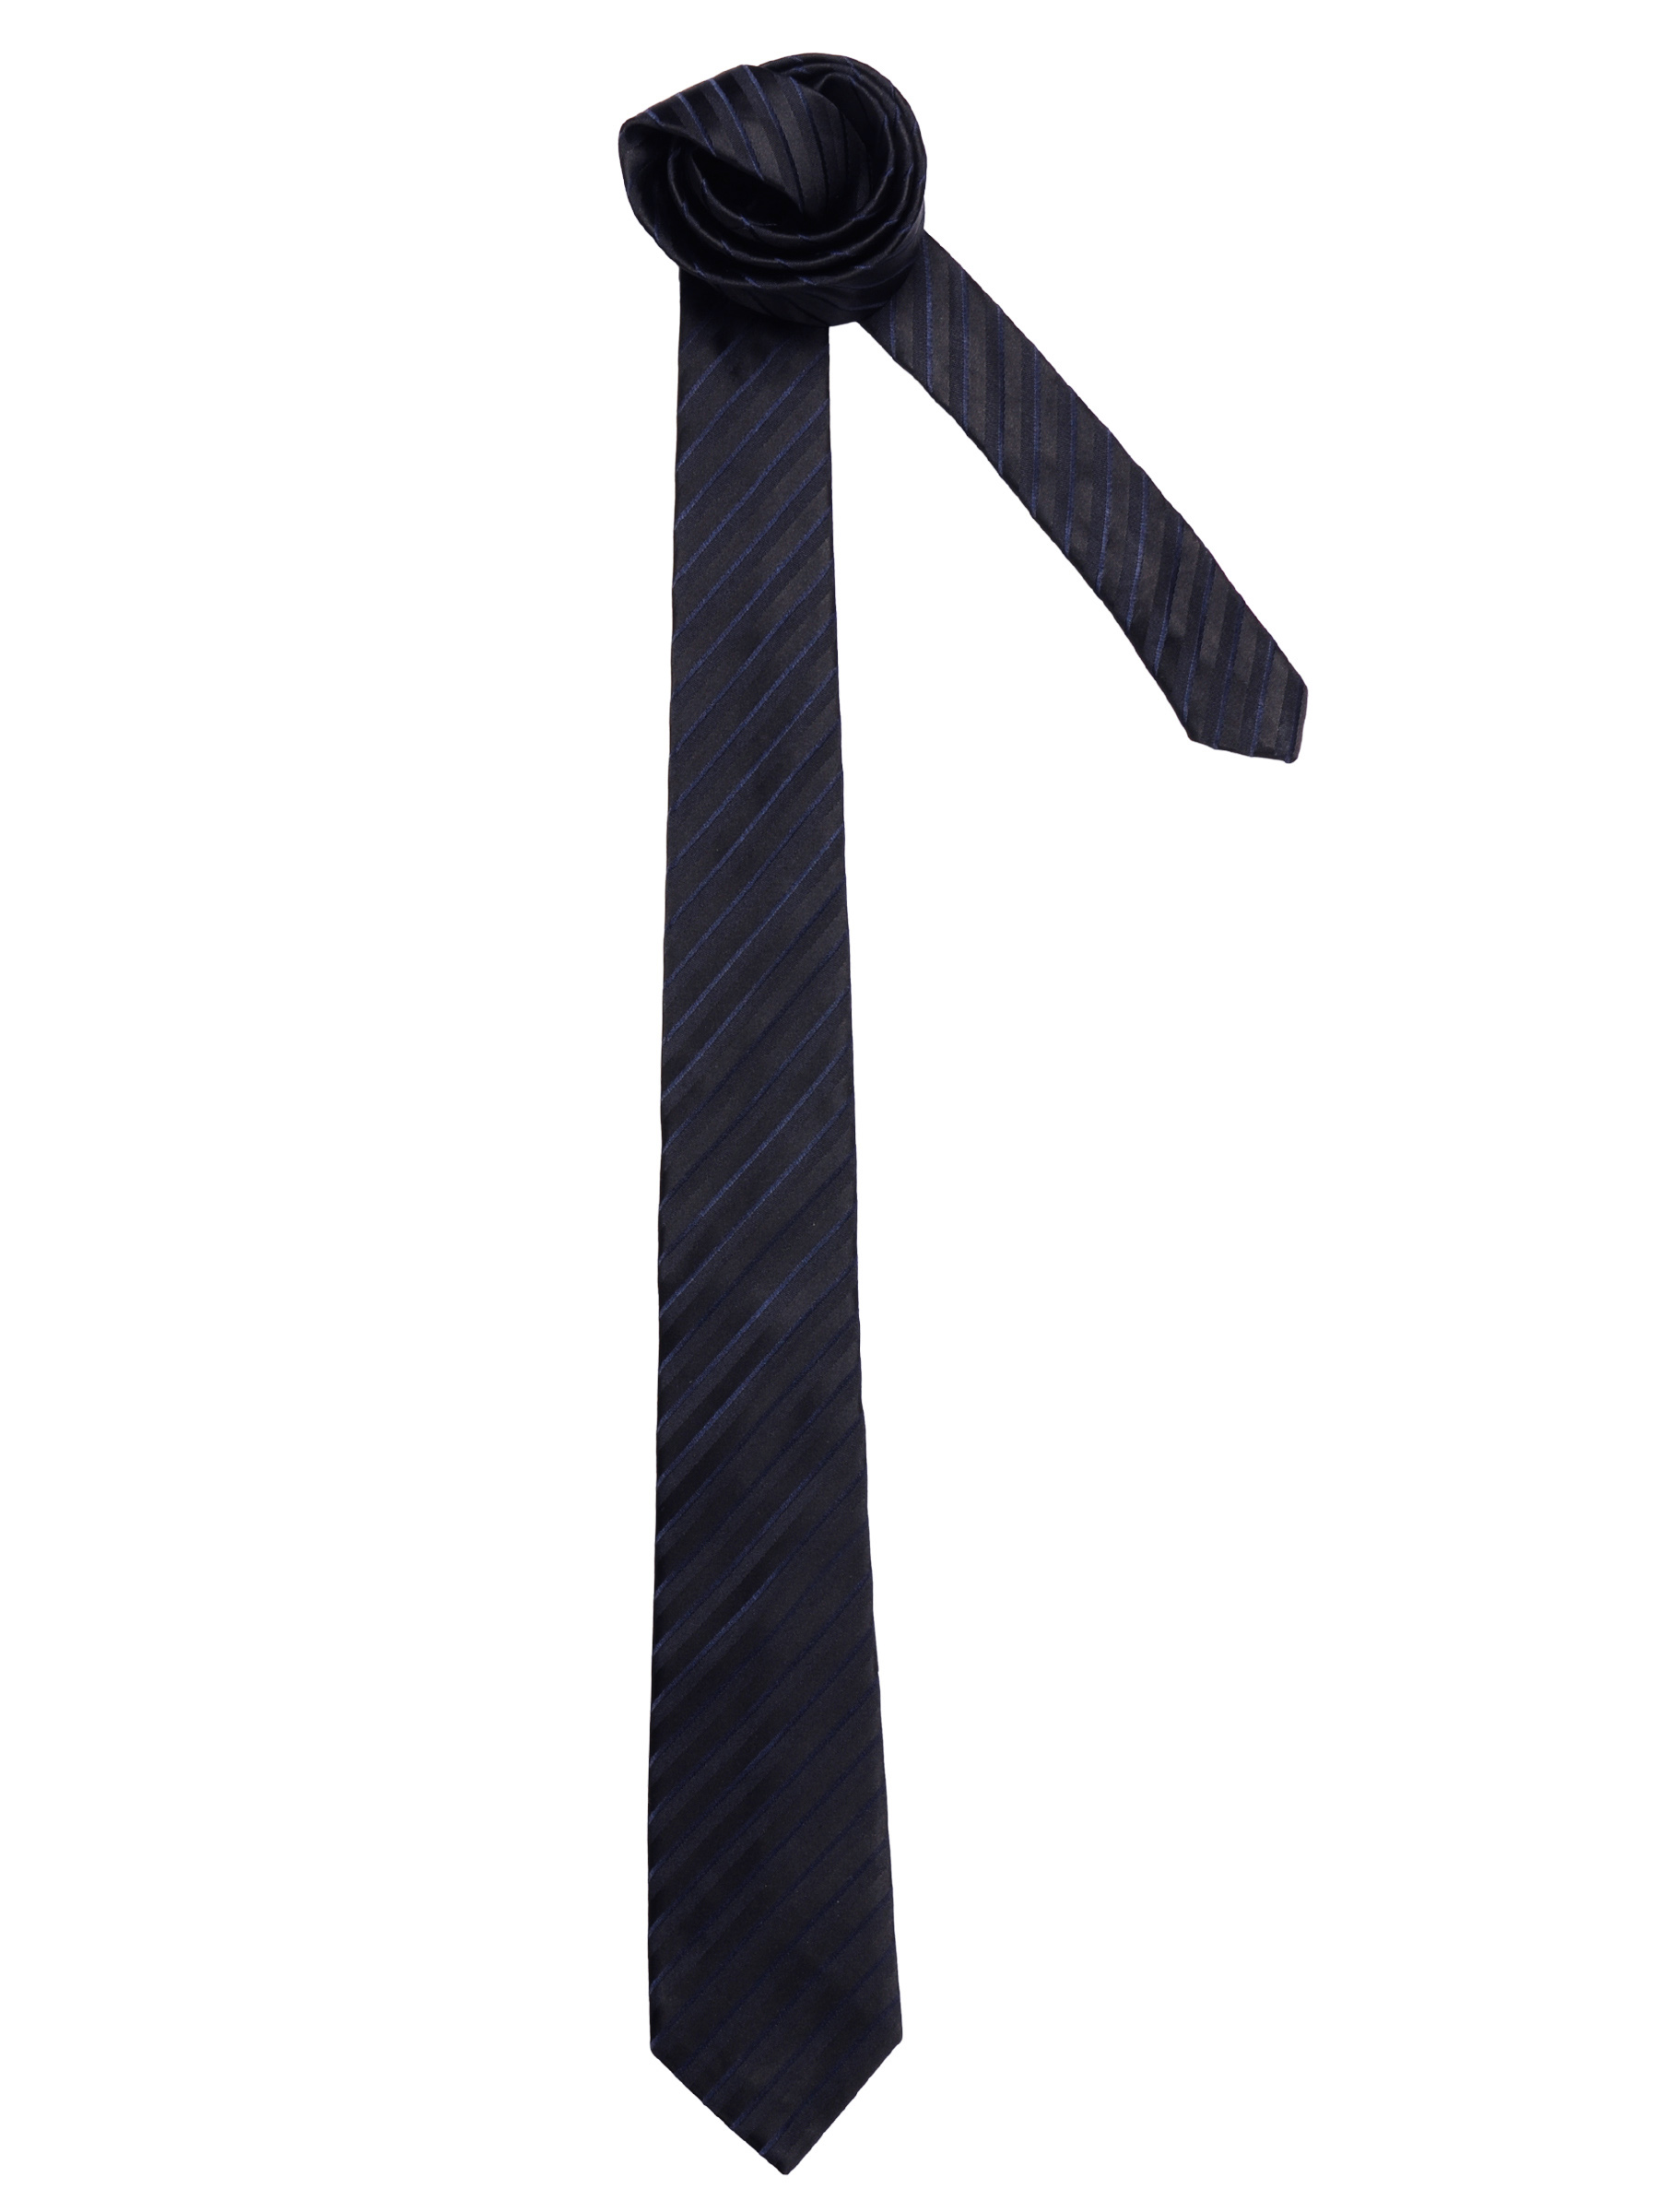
Turtle Men Stripes Black Ties
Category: Accessories / Ties / Ties
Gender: Men
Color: Black
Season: Fall 2011
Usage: Formal